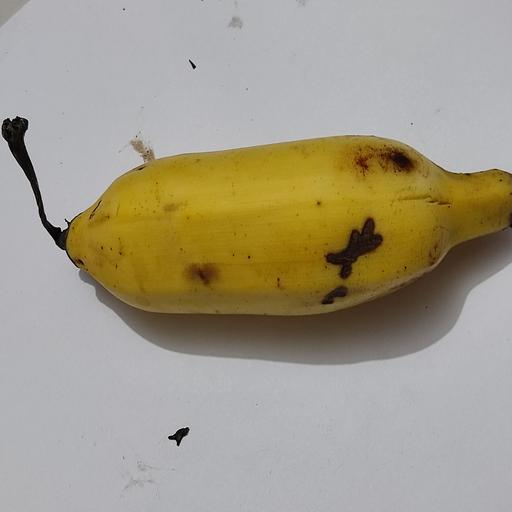
Crop type: Banana